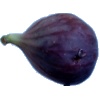
Label: Fig 1